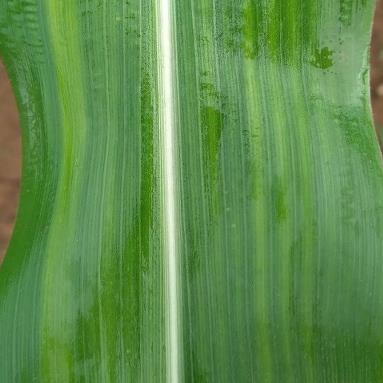
Crop: Maize
Condition: stripe-d